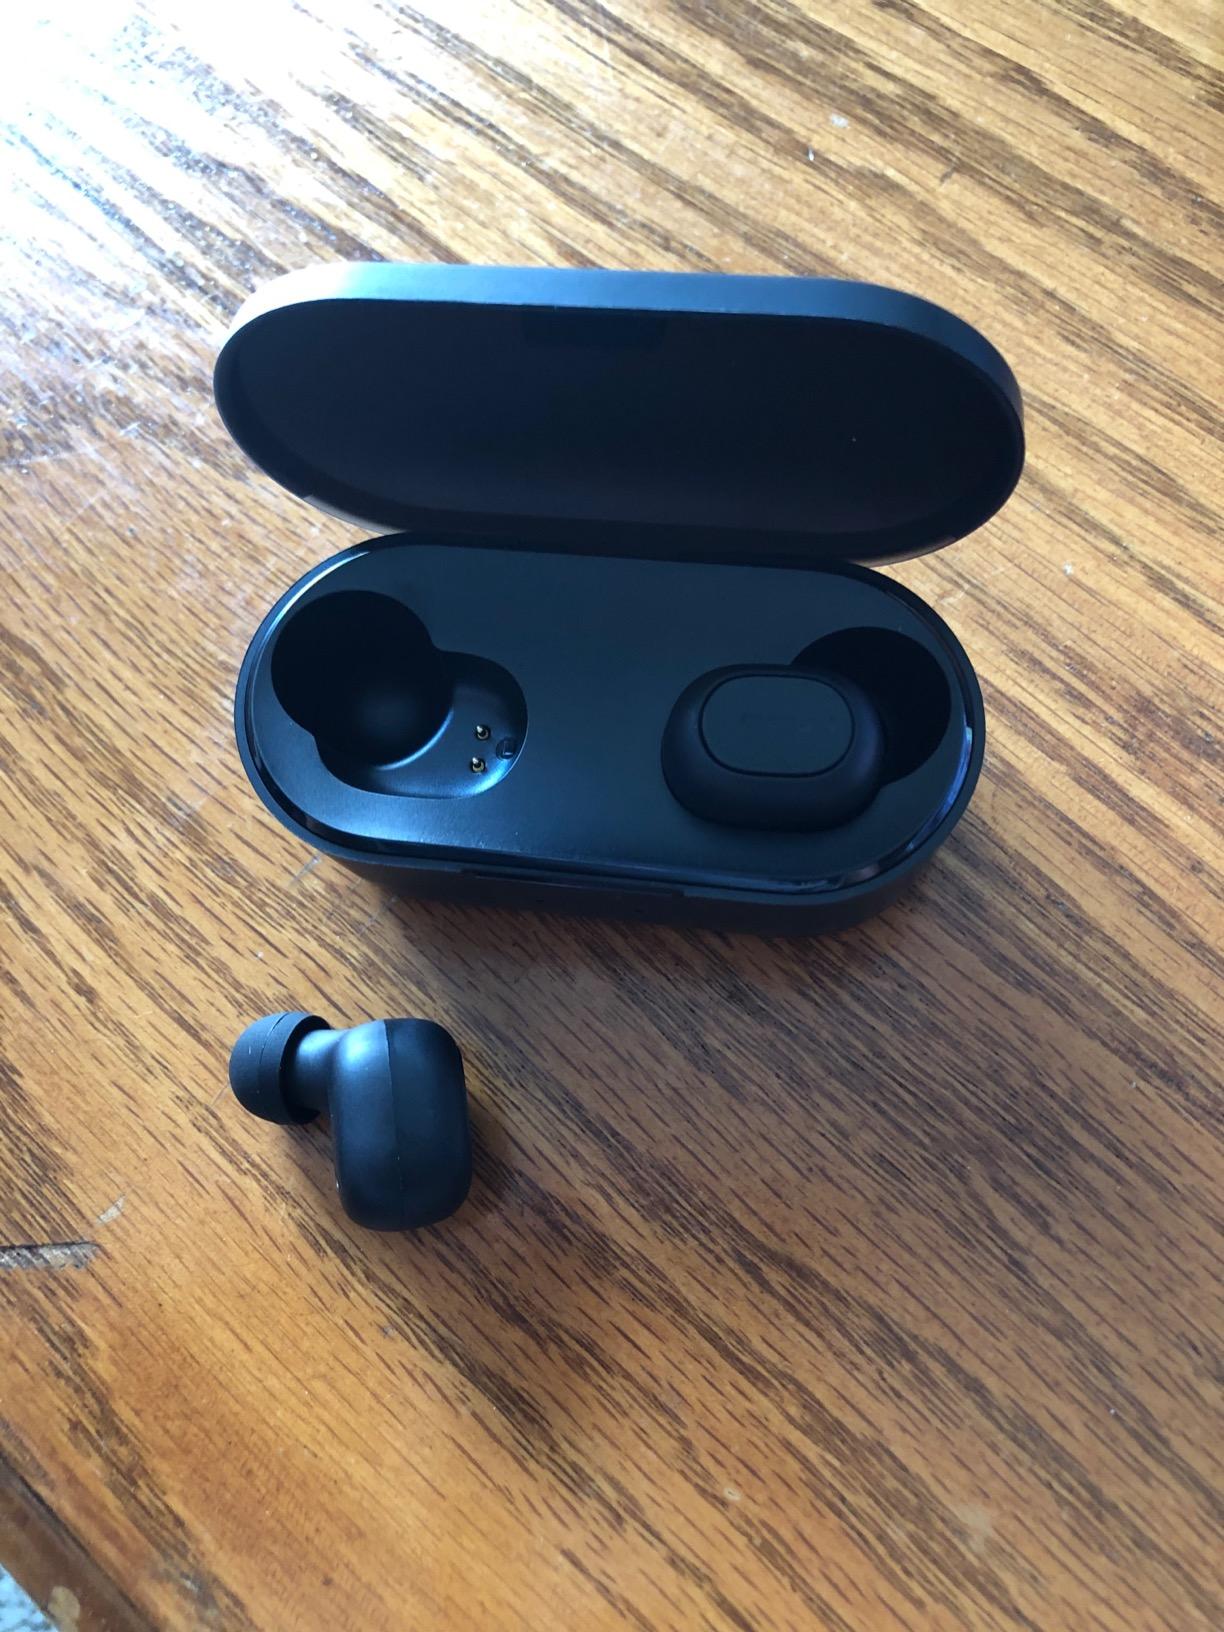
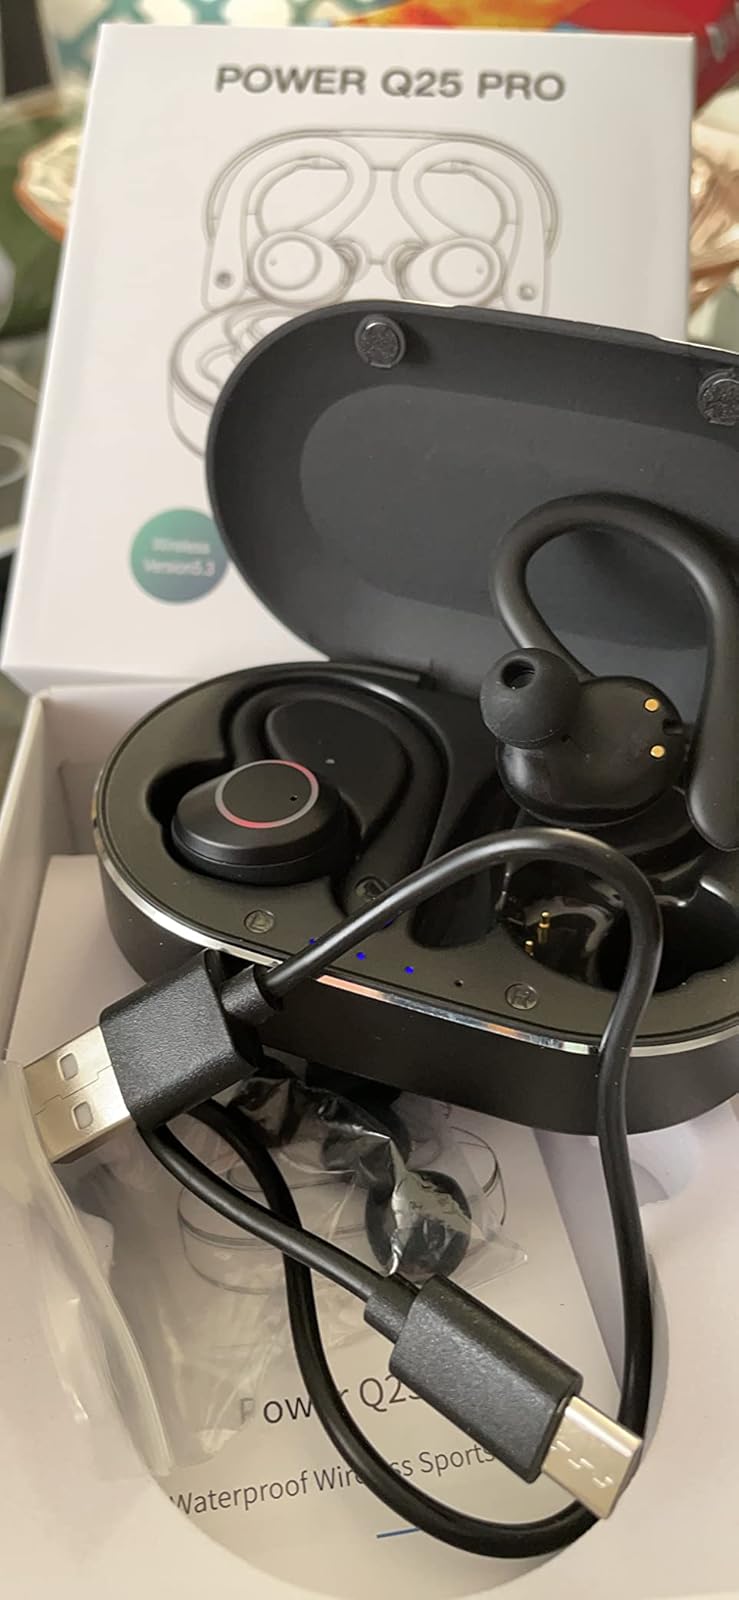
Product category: earbuds
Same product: no